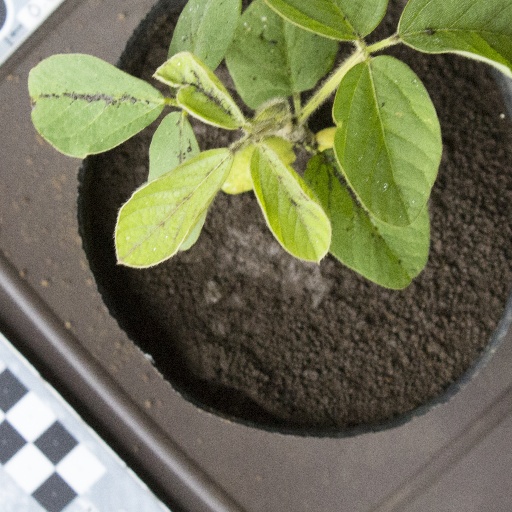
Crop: soybean